Lionel Sanders

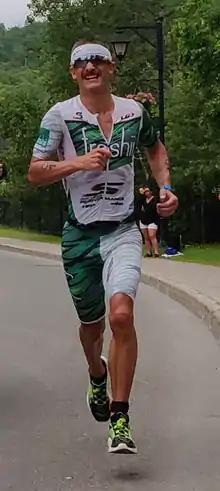
Sanders at Mont Tremblant 70.3 2018

Lionel James Sanders (born February 22, 1988) is a Canadian professional triathlete winner of the 2017 ITU Long Distance Triathlon World Championships. In 2017 and 2021, he also placed second at the Ironman World Championship. In 2014 he placed fourth in the 2014 Ironman 70.3 World Championship held in Mont-Tremblant, Quebec. Sanders's first professional race was in September 2013 at the Muskoka Ironman 70.3, where he took 1st place over Andreas Raelert.